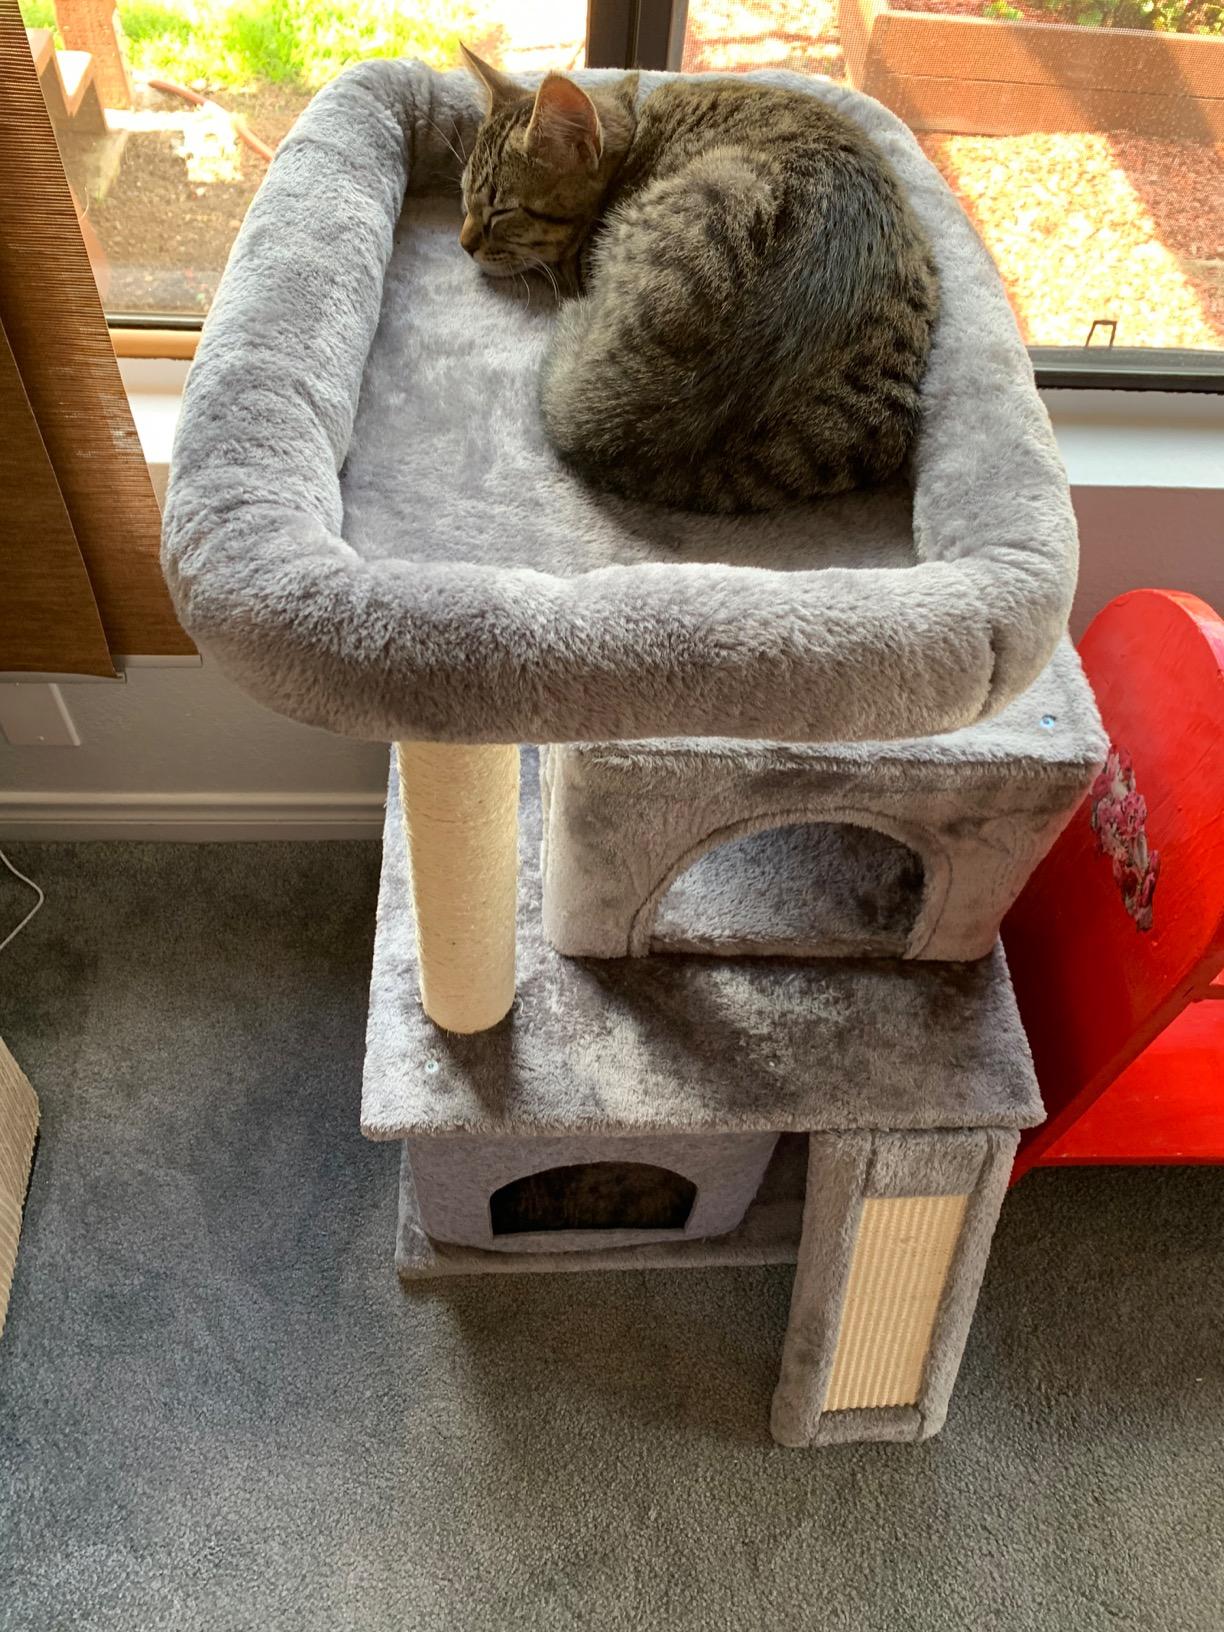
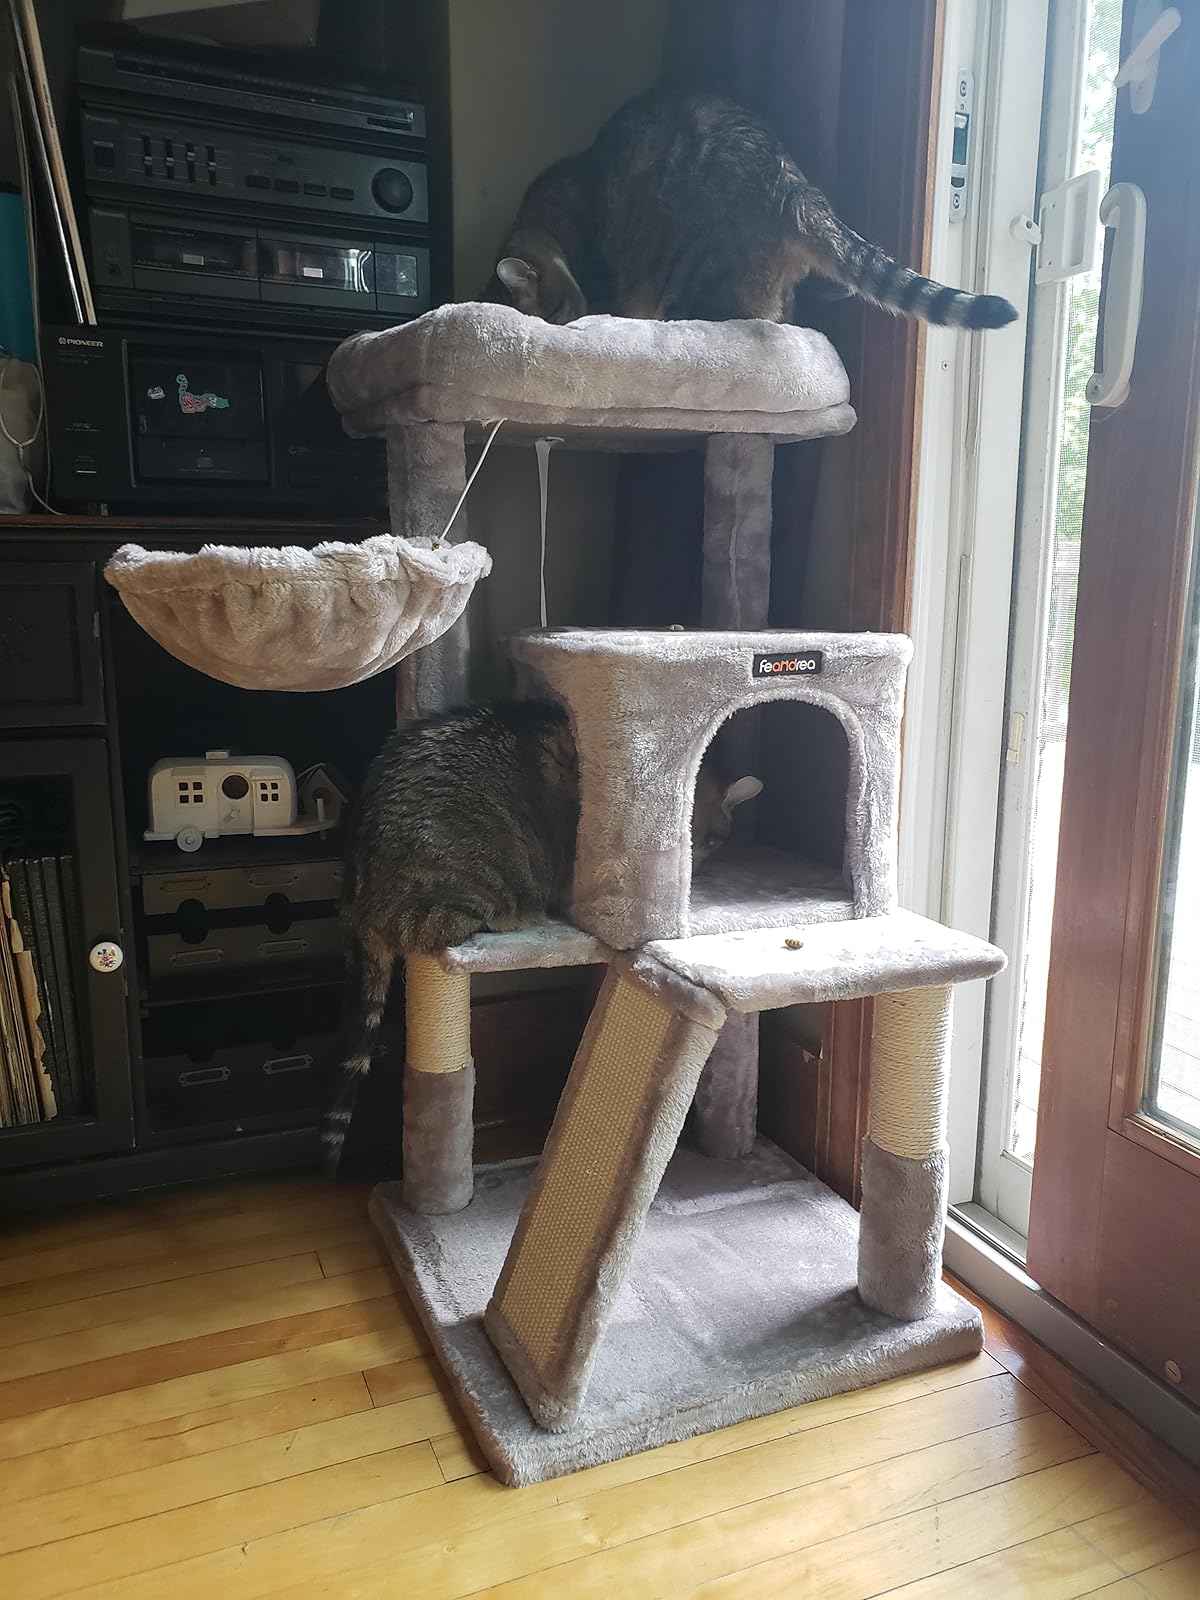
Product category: items_cat tree
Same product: no